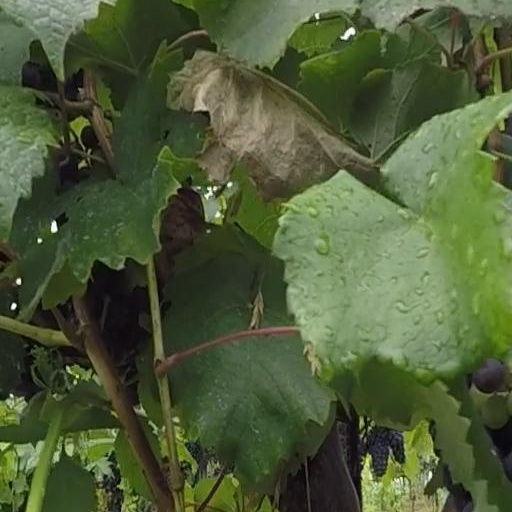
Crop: grape